Polling for United States presidential elections

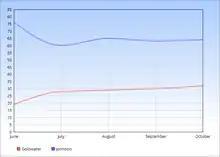
1964 Presidential Polling

Incumbent President Johnson maintained a large lead in the polls and won in a landslide due to popular sympathy after the assassination of John F. Kennedy, a good economy, lack of severe foreign problems, and an effective campaign to portray Goldwater as a dangerous, out-of-touch extremist.